Romanization of Hispania

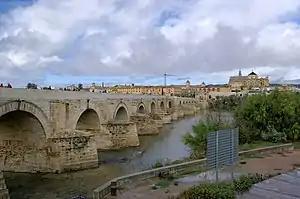
Roman bridge at Cordoba

The typical Roman bridge consisted of a platform supported by arches, semicircles or segments of circles. There are also cases of bridges over full circles. The pillars in the water include a wedge-shaped structures called abutments to redirect the flow of water, which create a pier on which the bridge itself sits.